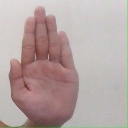
अक्षर: ध